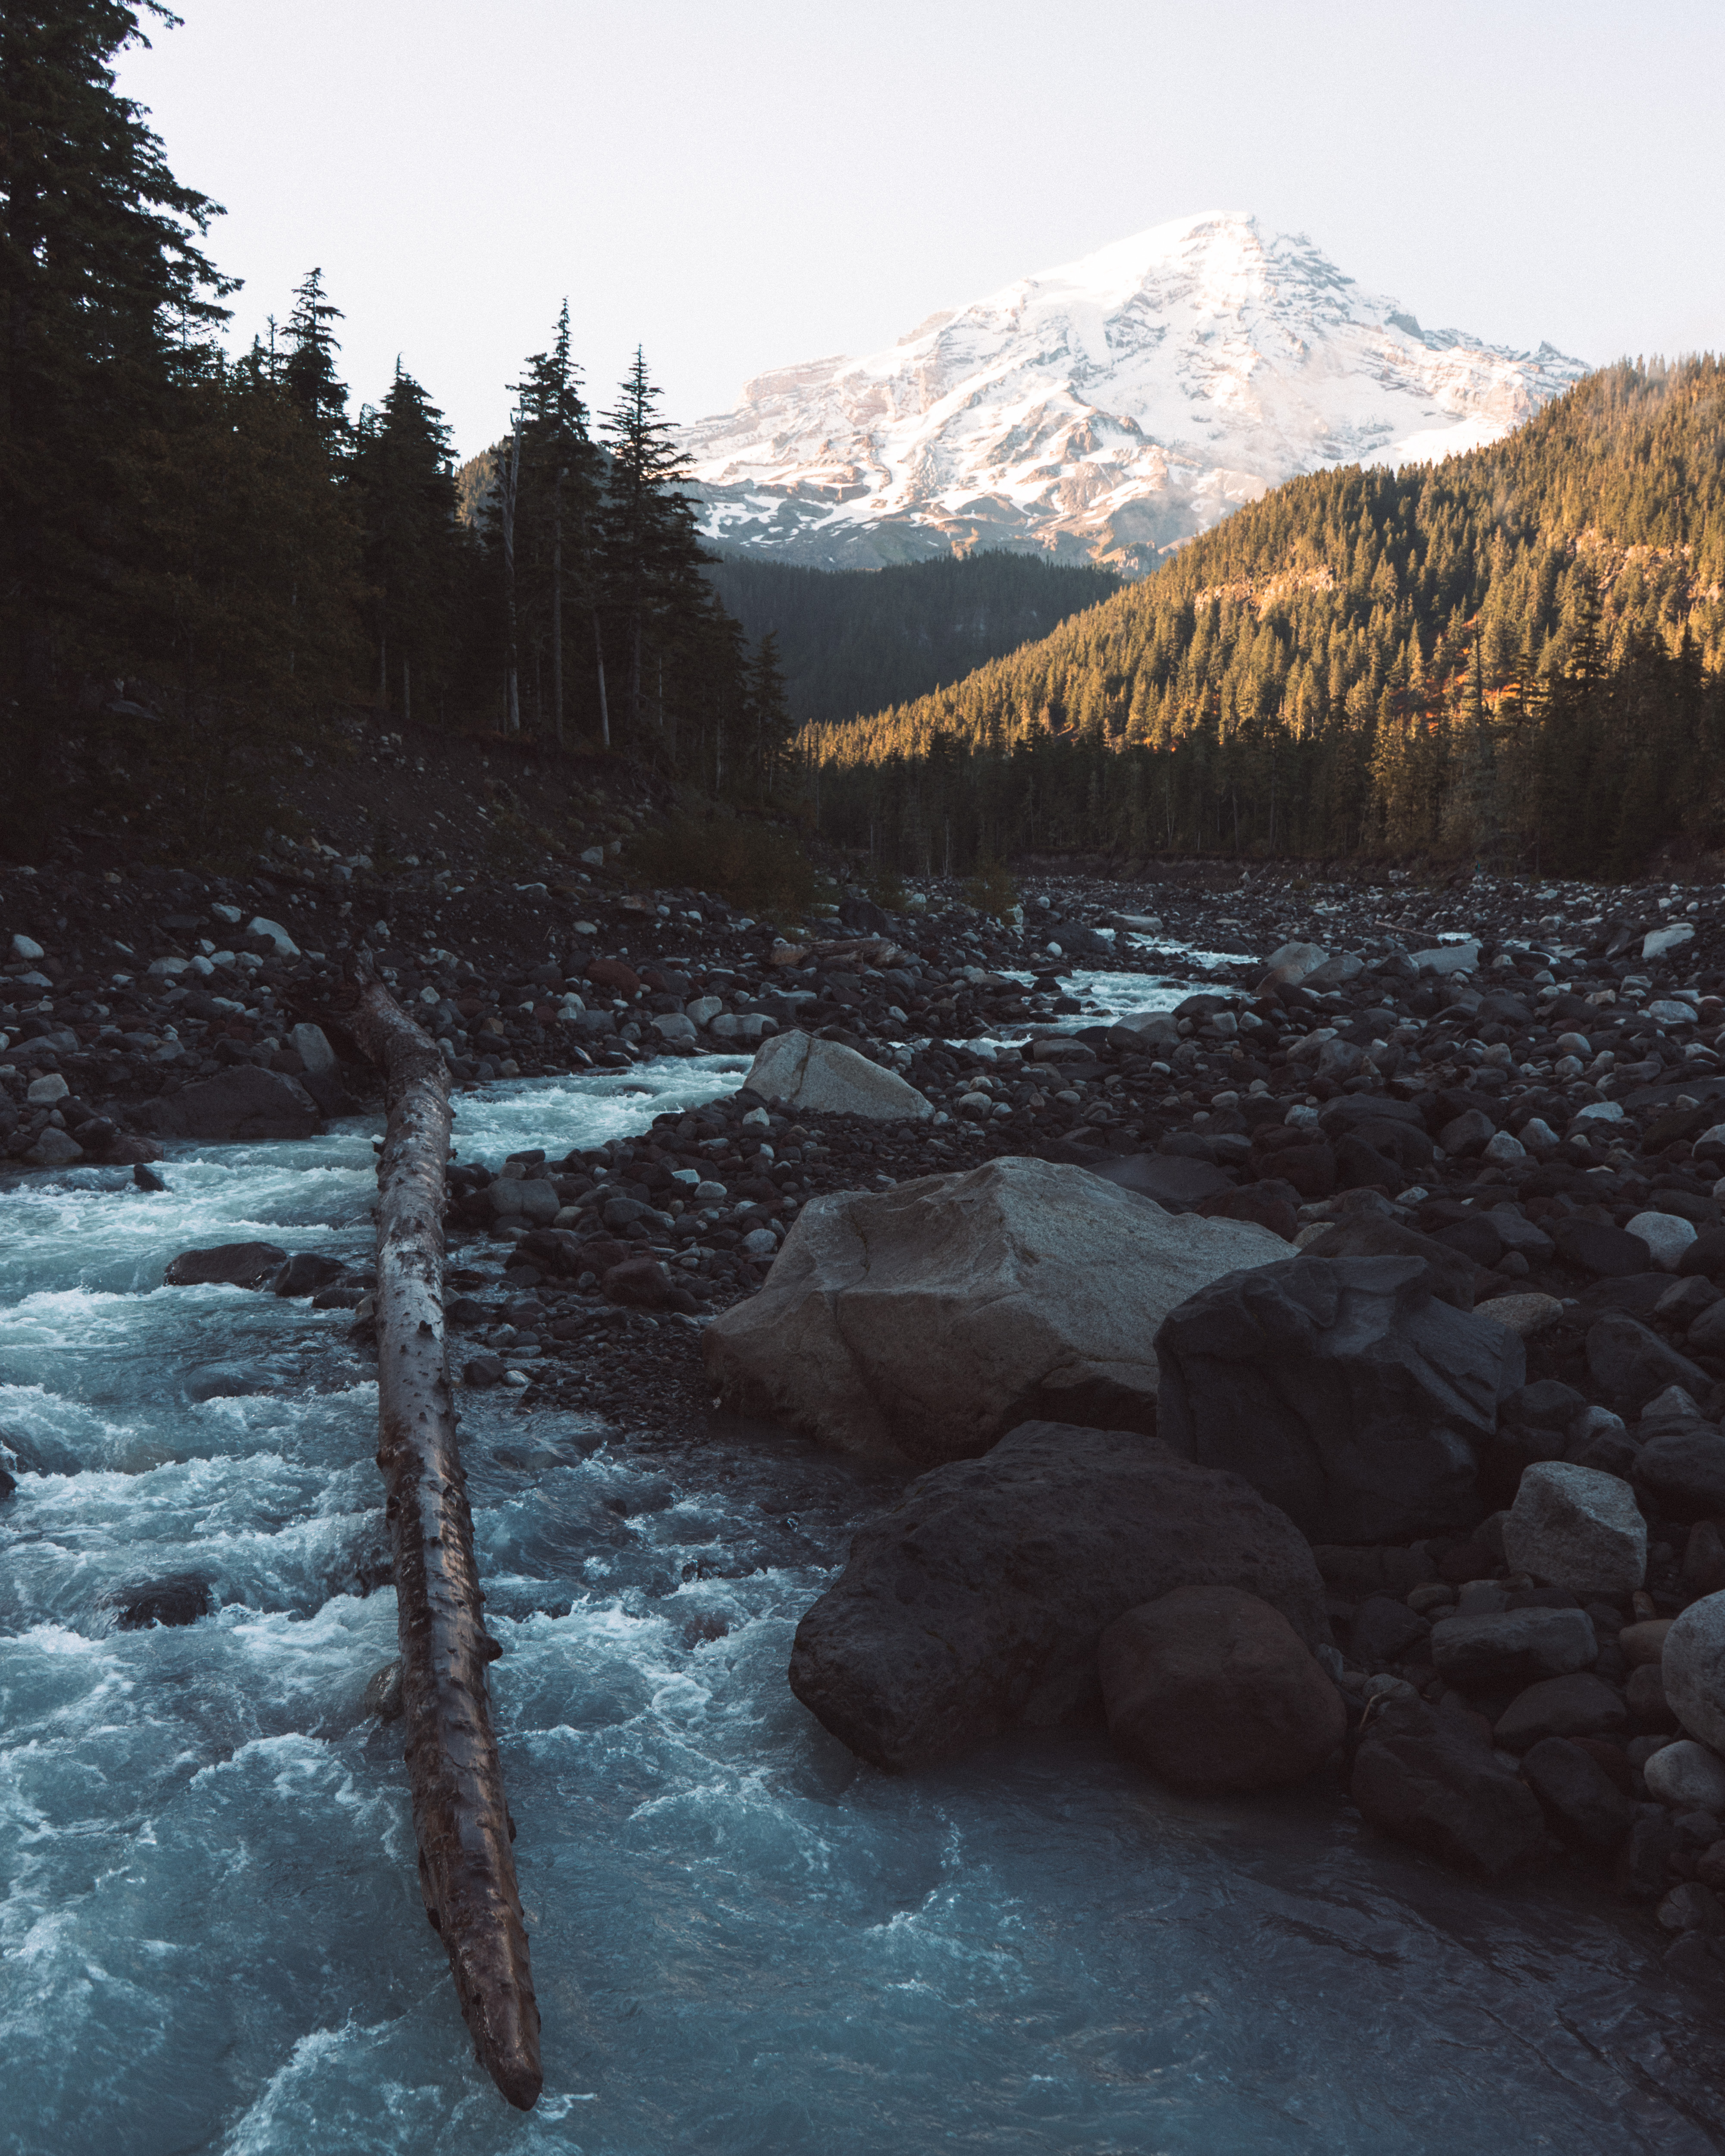
landscape, water, nature, rock, wilderness, mountain, snow, winter, morning, lake, river, valley, mountain range, stream, ice, reflection, weather, season, landform, geographical feature, mountainous landforms